Hurricane Ignacio (2003)

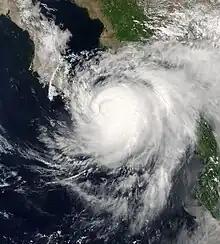
Hurricane Ignacio at peak intensity on August 24, 2003

Hurricane Ignacio was the latest-forming first hurricane of a Pacific hurricane season since reliable satellite observation began in 1966. The ninth tropical storm of the 2003 Pacific hurricane season, Ignacio developed out of a tropical wave on August 22 a short distance off the coast of Mexico. It was initially predicted to track out to sea and remain a weak tropical storm, though it unexpectedly organized rapidly to attain peak winds of on August 24 while located a short distance southeast of southern Baja California Sur. Land interaction weakened Ignacio to an hurricane by the time it made landfall near La Paz, and it dissipated on August 27 in the central Baja California peninsula.